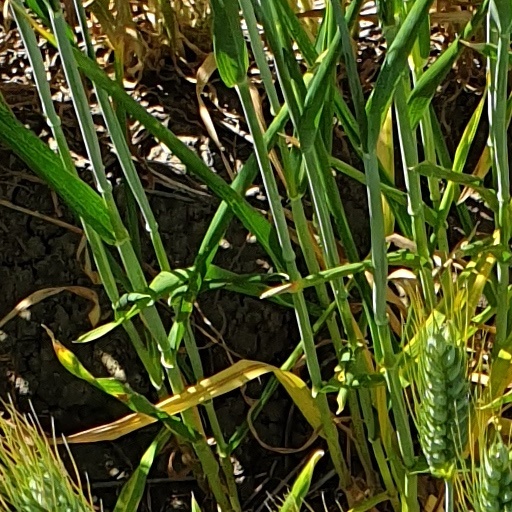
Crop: wheat